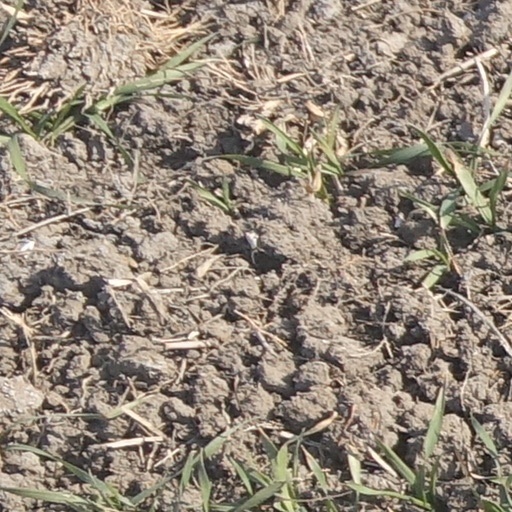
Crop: wheat